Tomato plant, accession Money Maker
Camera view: bottom (45 deg); turntable rotation: 330 degrees
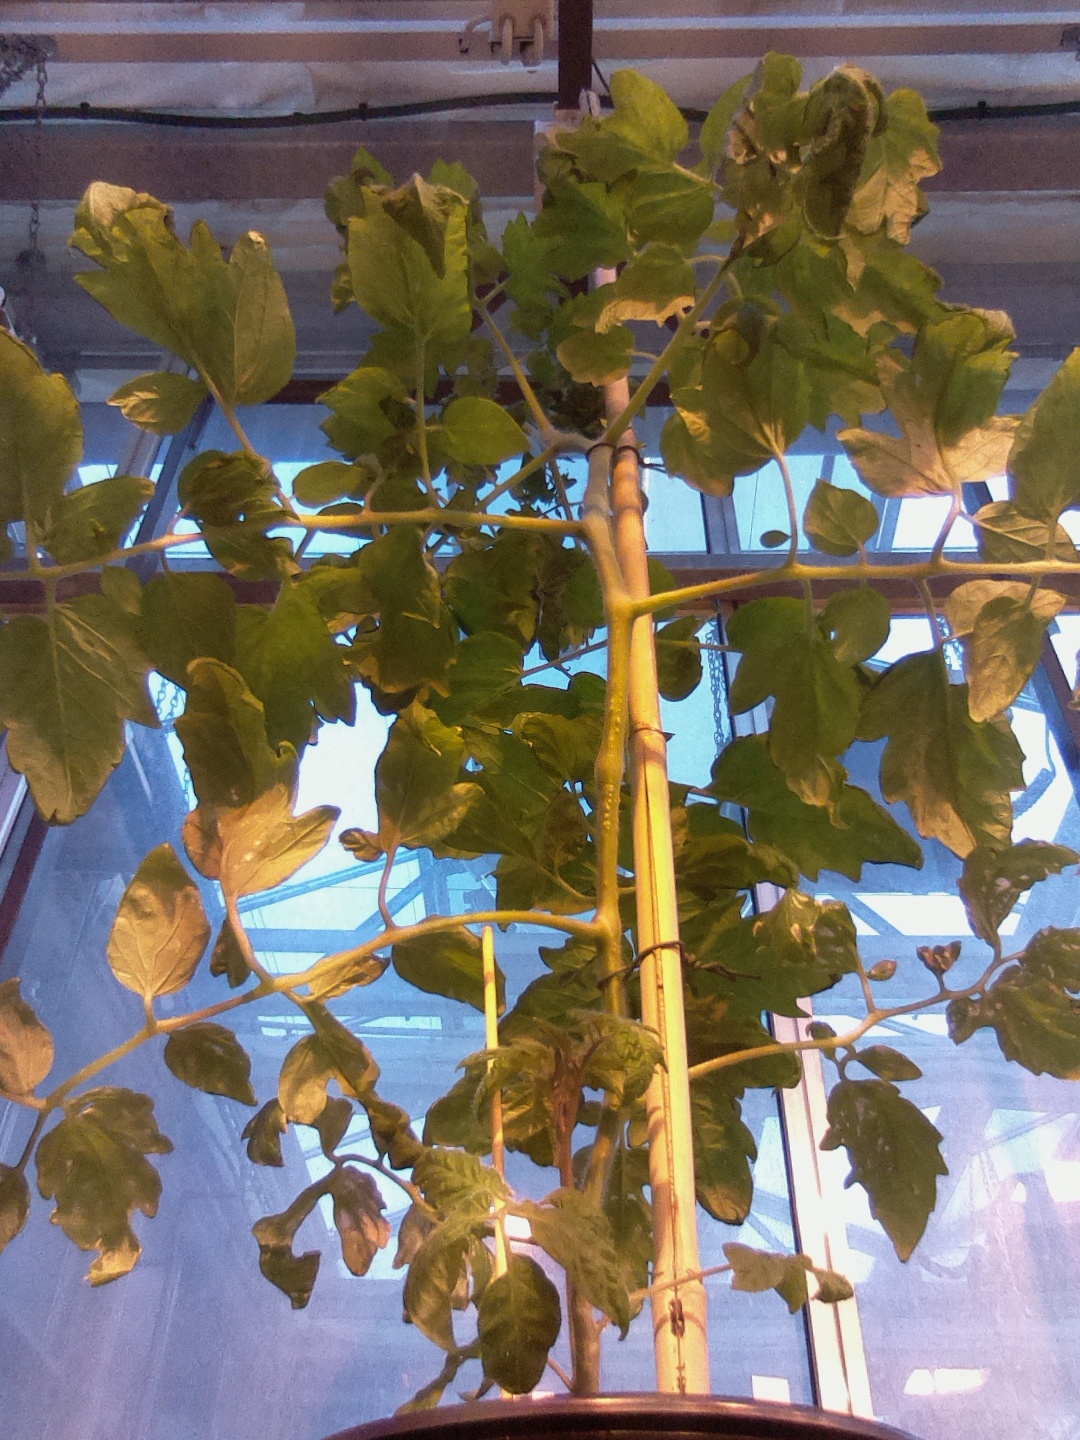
BBCH growth stage 60: First flowers open